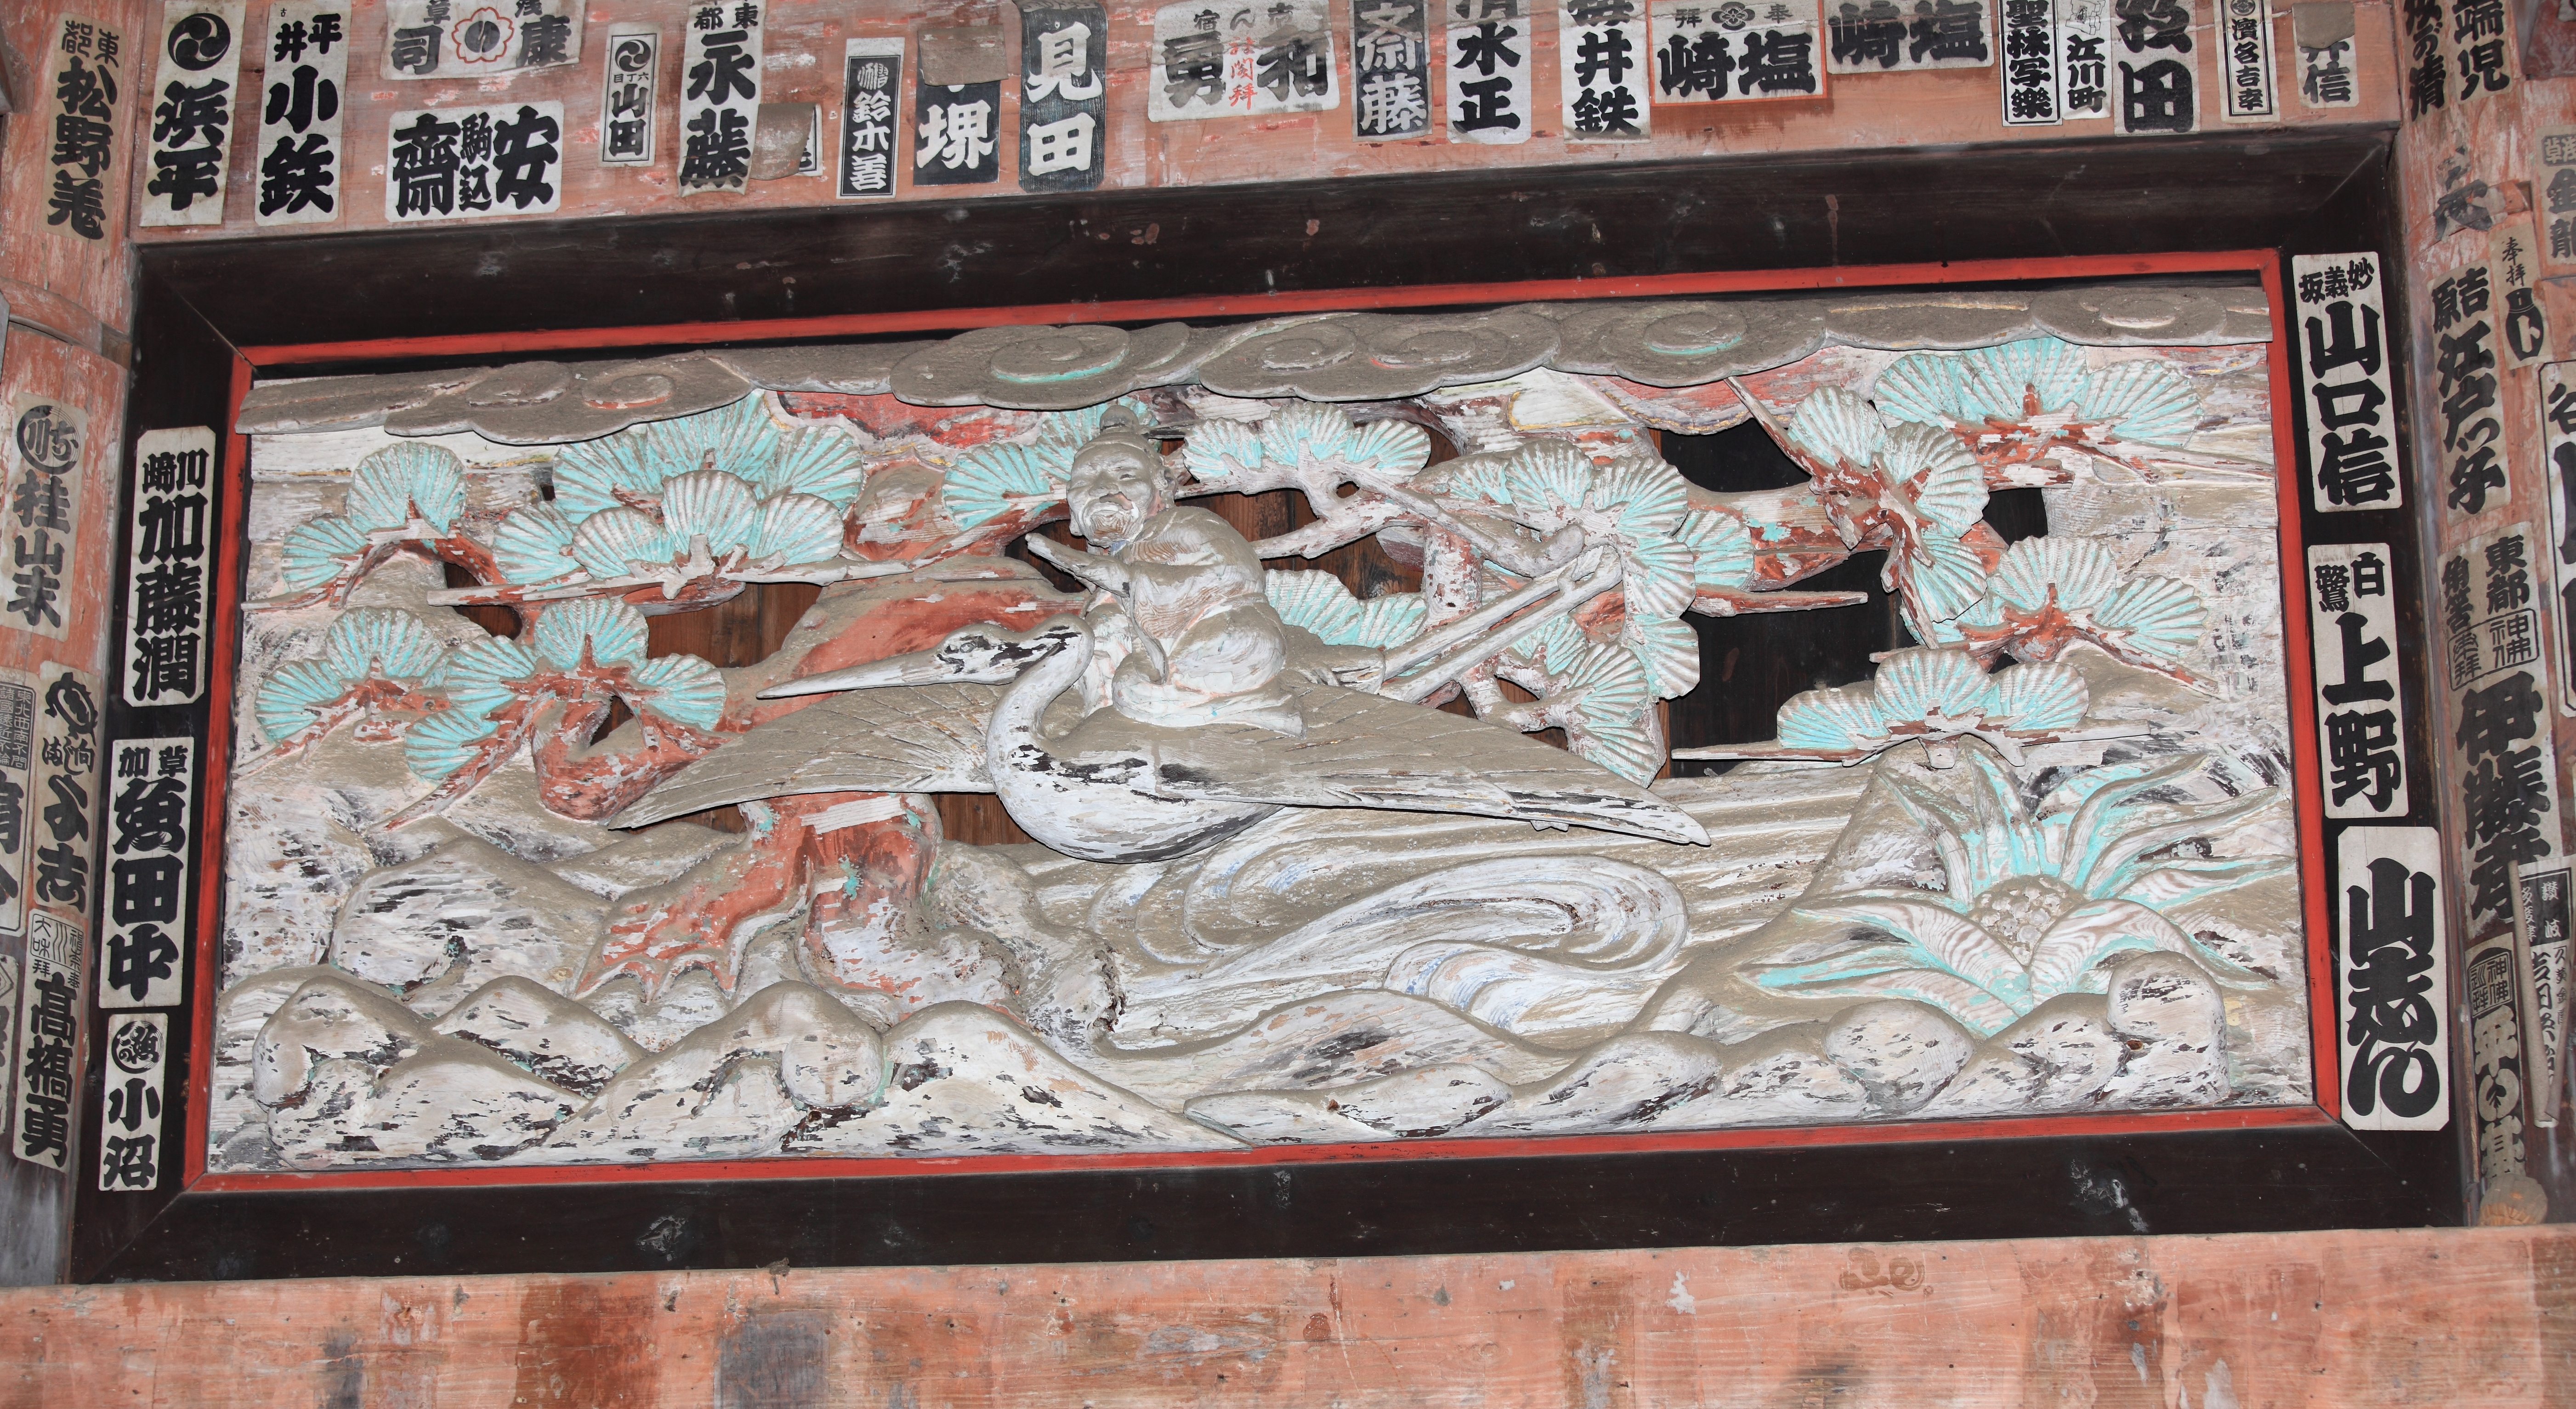
wood, high, painting, art, temple, carvings, mural, tochigi, 5d, hires, carving, relief, markii, hi, res, resolution, mashikomachi, hagagun, saimyouji, senjafuda, senshafuda, ancient history